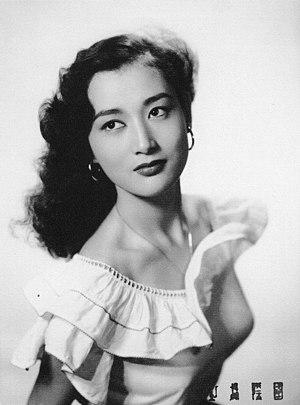
Julie Yeh Feng est une actrice et chanteuse du monde chinois ayant travaillé dans le cinéma en mandarin de Xiāng Gǎng.